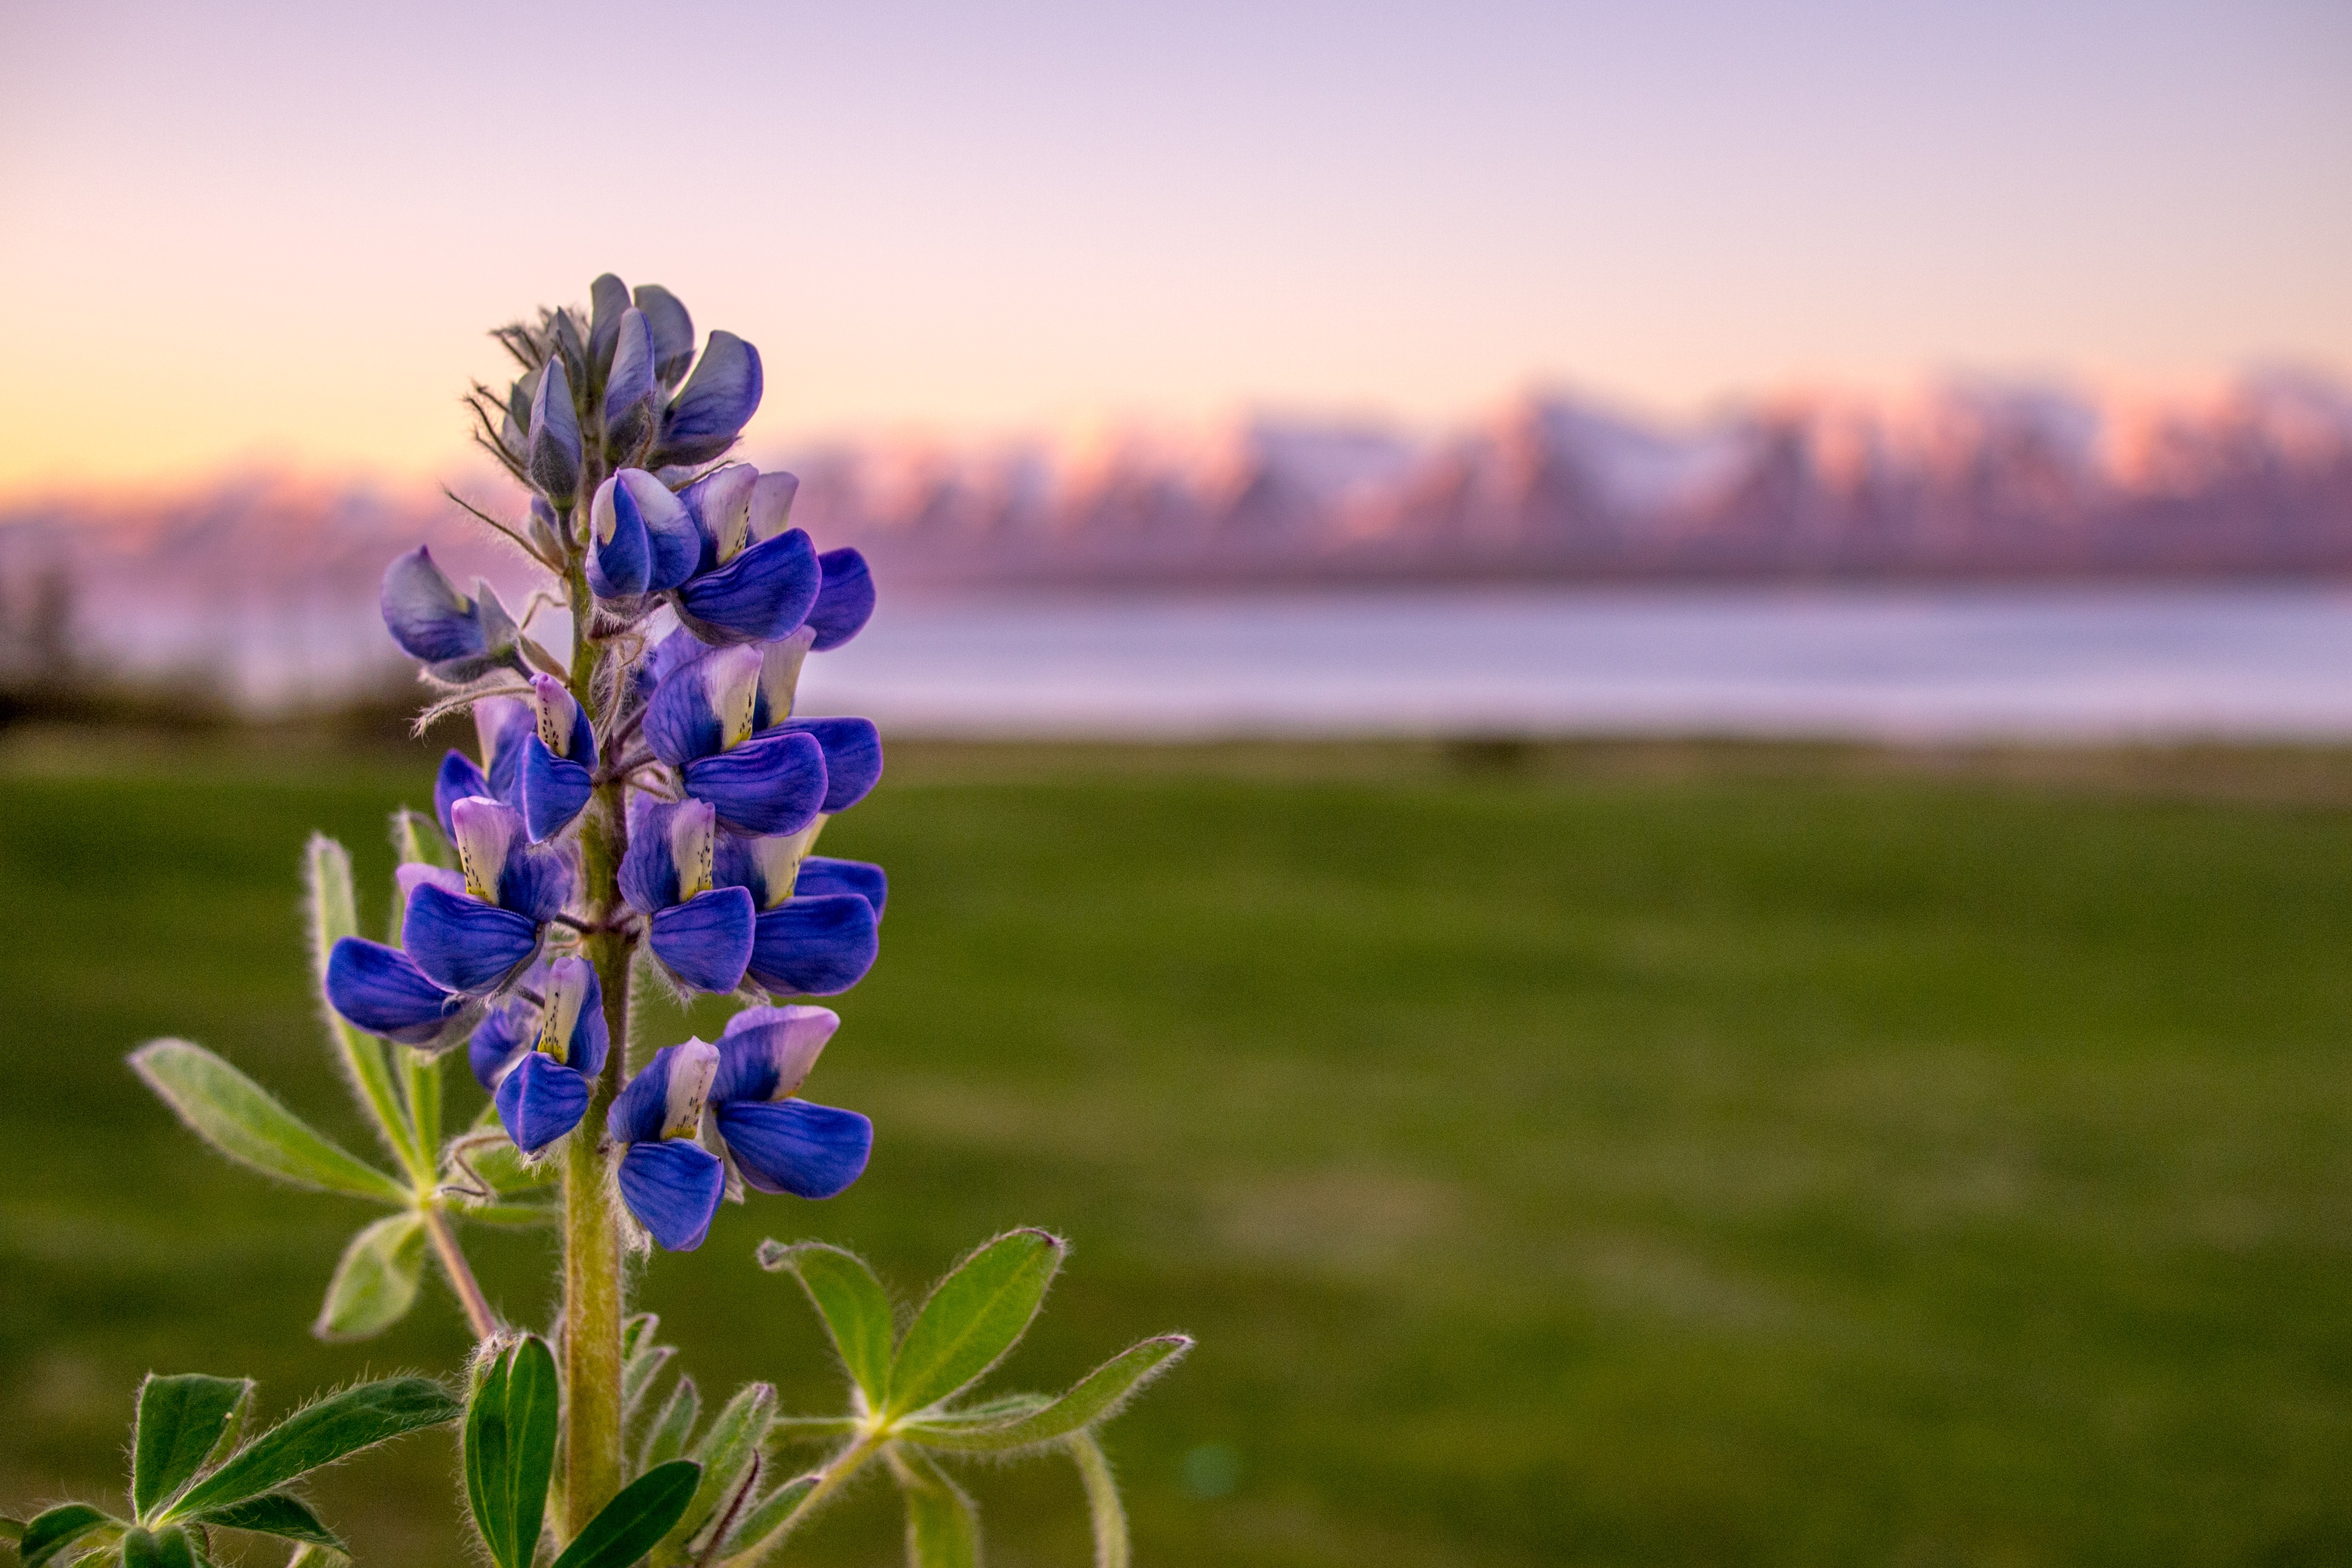
nature, grass, blossom, plant, field, meadow, prairie, sunlight, flower, flora, wildflower, lupin, macro photography, flowering plant, grass family, land plant